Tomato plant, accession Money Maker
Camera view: tilt-top (135 deg); turntable rotation: 120 degrees
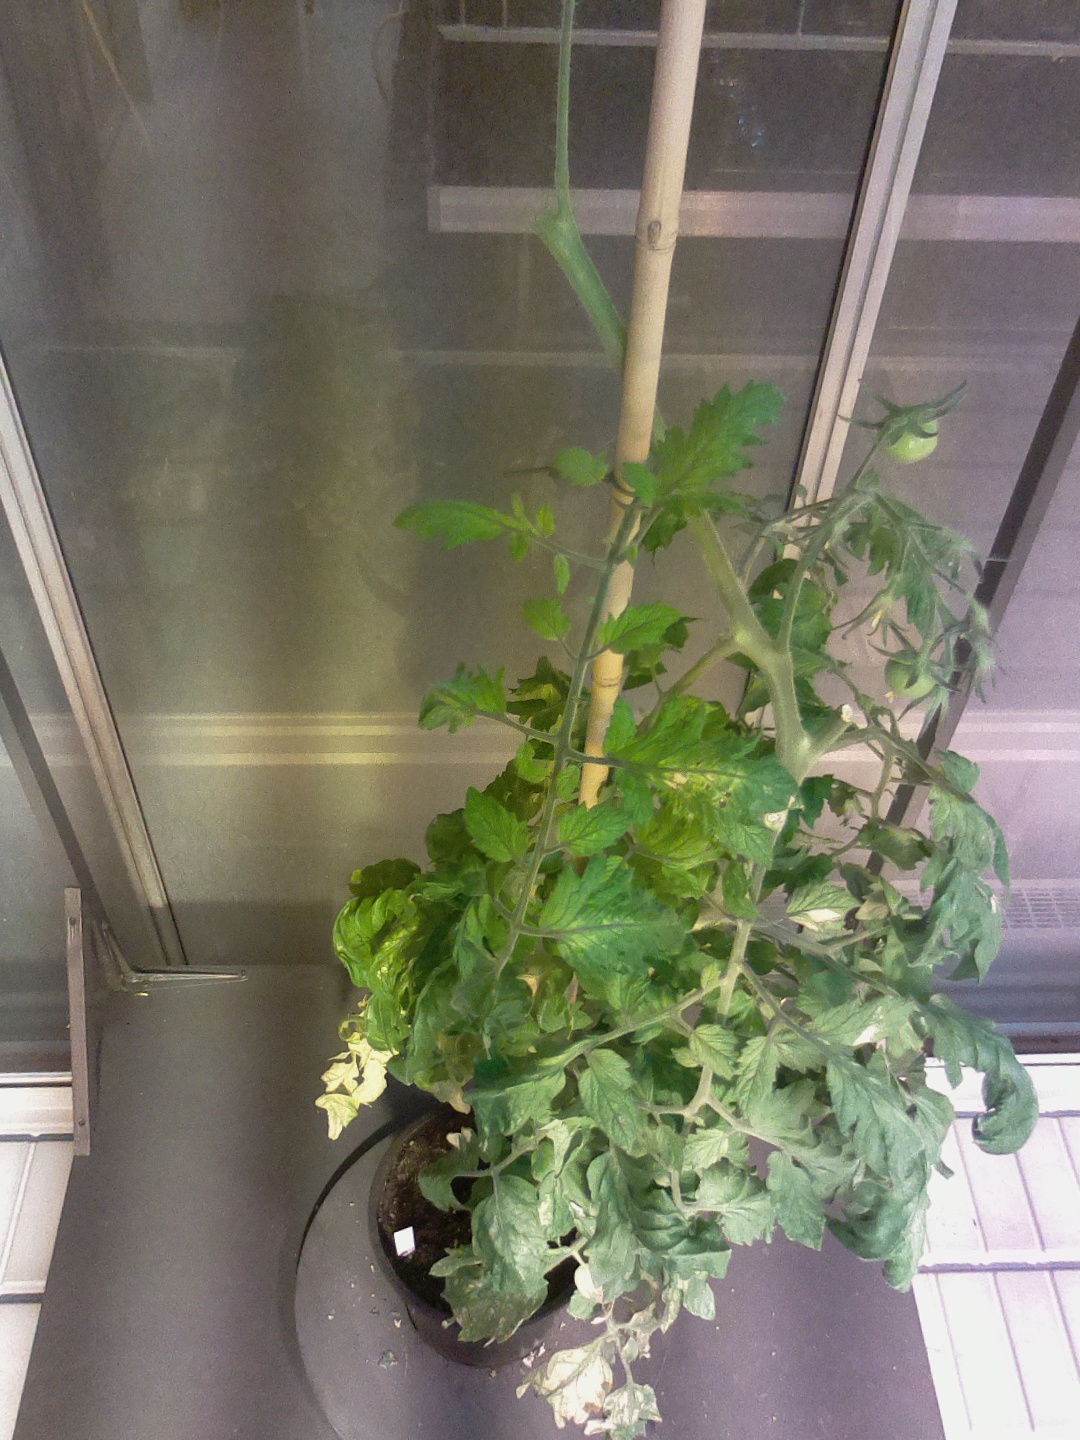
BBCH growth stage 77: 70%-80% of final fruit size